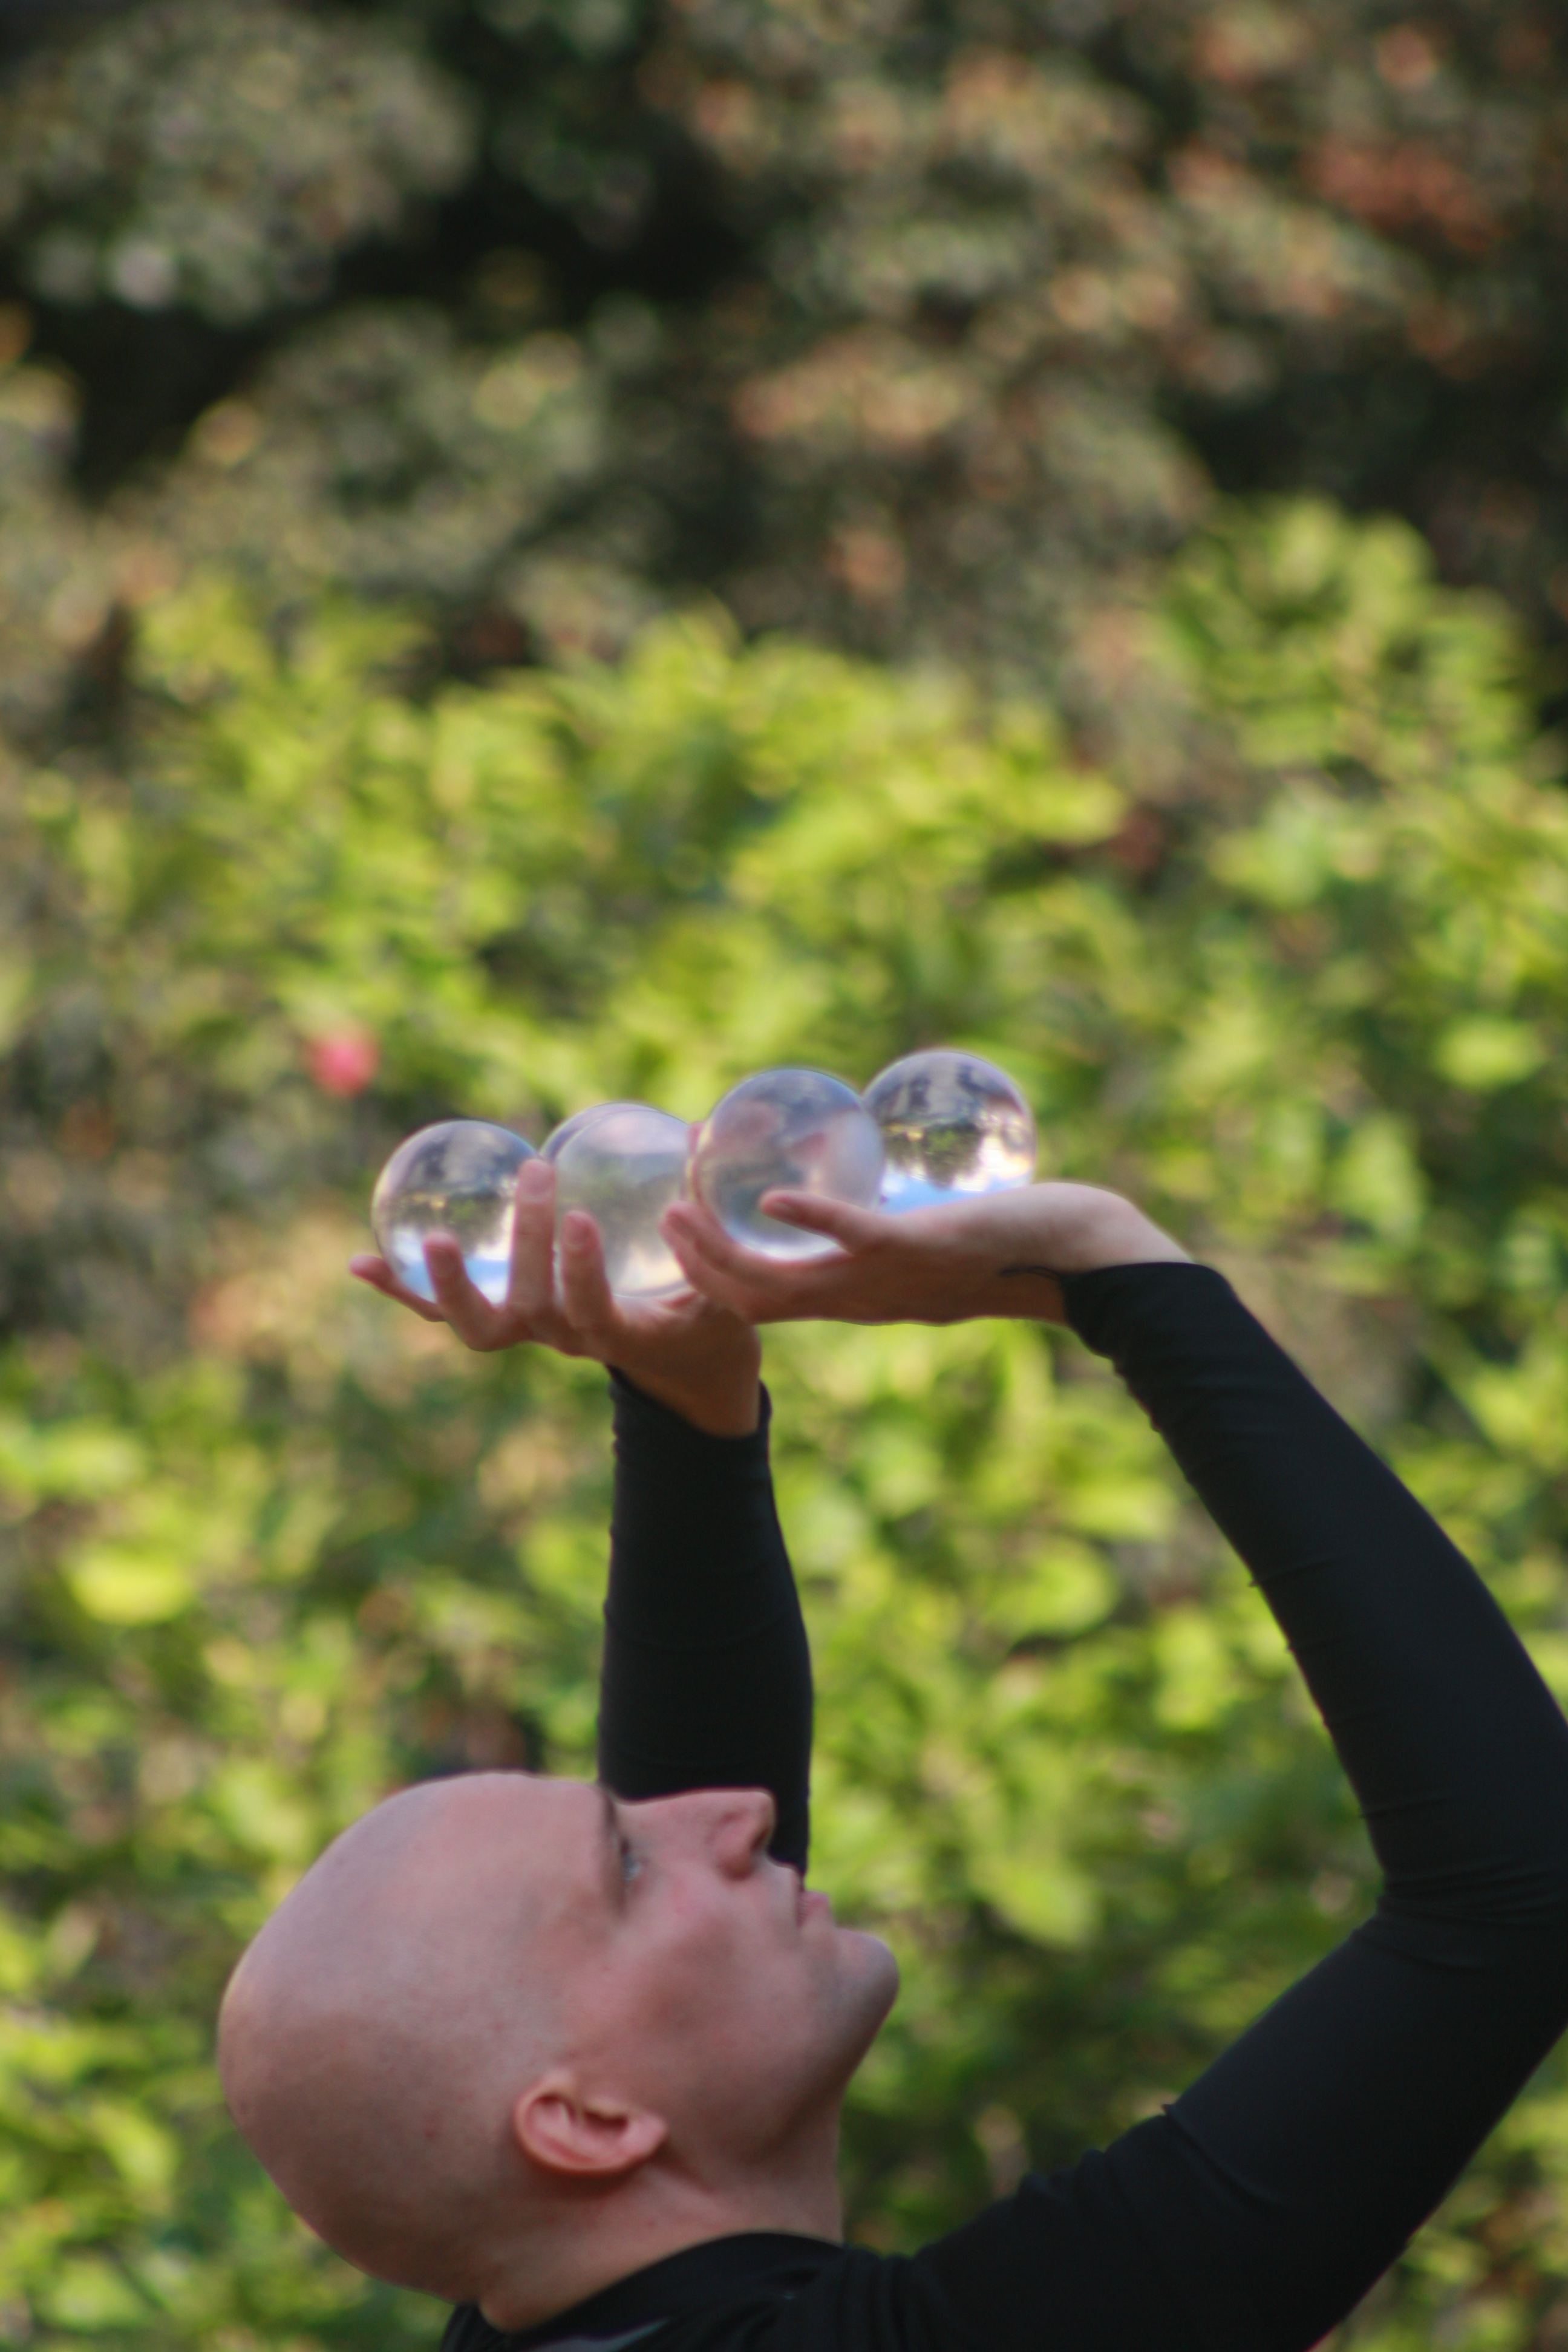
glass, green, arm, muscle, hands, sports, sphere, wizard, juggler, physical exercise, artista, physical fitness